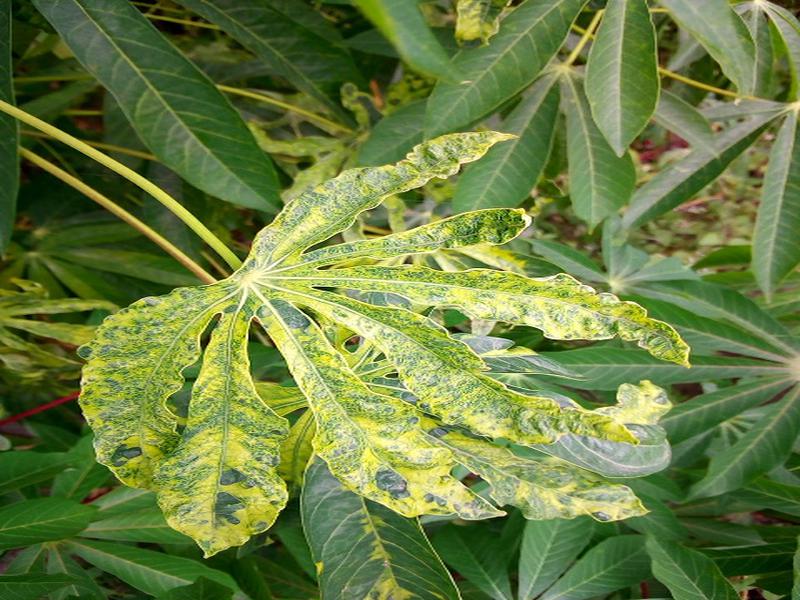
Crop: cassava
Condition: mosaic_disease